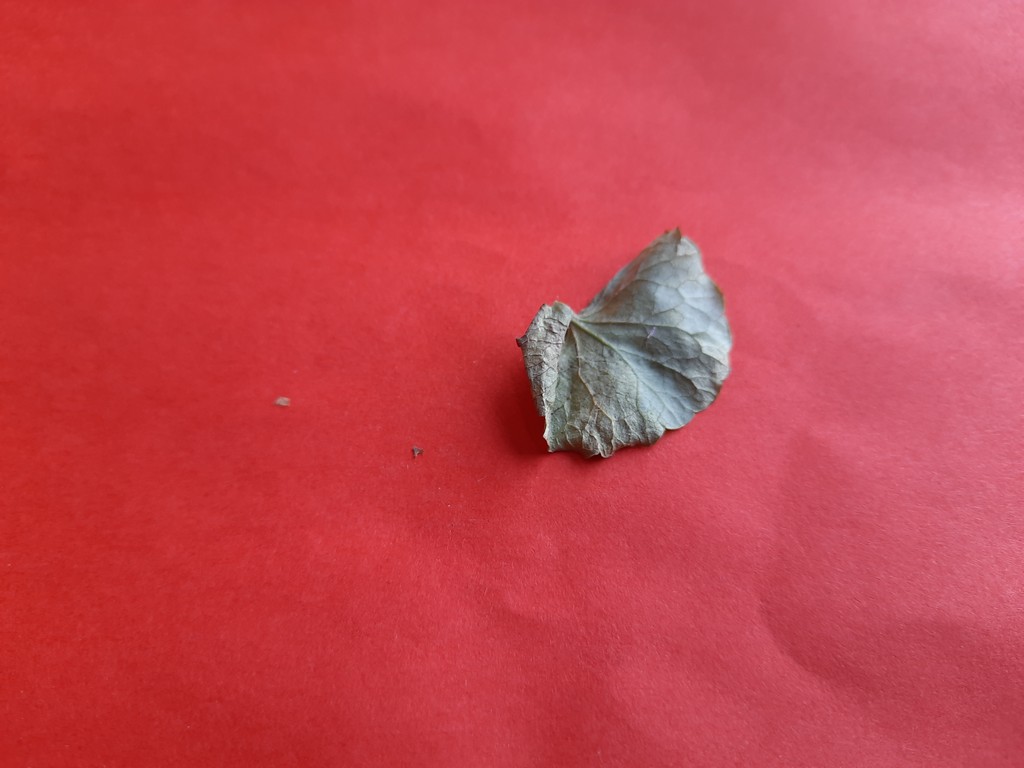
Label: Dried